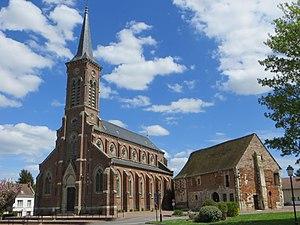
Vue de l'église et de la façade du logis seigneurial
Lieuvillers est une commune française située dans le département de l'Oise en région Hauts-de-France. Ses habitants sont appelés les Lieuvillois et les Lieuvilloises.